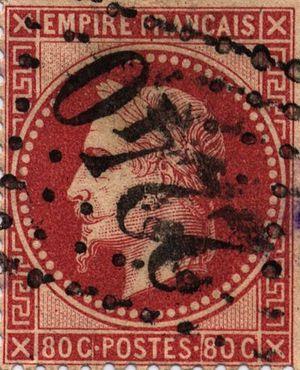
Voir la page de chaque timbre pour une description détaillée.
Les marques postales françaises sont apparues entre la fin du Moyen Âge et les Temps modernes. Elles ont servi à signaler une communication entre agents postaux.
Cette liste recense les Marques postales françaises de type oblitération par losange petits chiffres, classée par numéro de cachet.
Cette liste recense les Marques postales françaises de type oblitération par losange gros chiffres, classée par numéro de cachet.